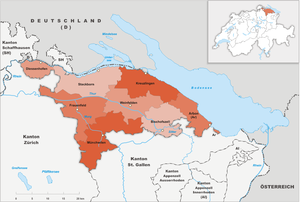
Cet article présente une liste des districts du canton de Thurgovie.
Cette liste présente les tripoints de Suisse.